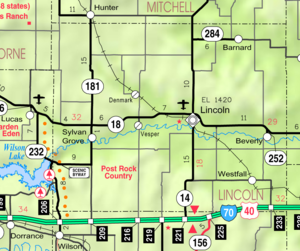
Denmark (Kansas)
Denmark centralt i Lincoln County(forklaring)
Denmark er et lille samfund i Lincoln County, Kansas. Byen er grundlagt af danske udvandrere i 1869. En kirke blev påbegyndt i 1876 og stod færdig i 1880 opført af lokale kalksten. Klokketårn og våbenhus blev tilføjet i 1901. Et forsamlingshus blev også bygget.